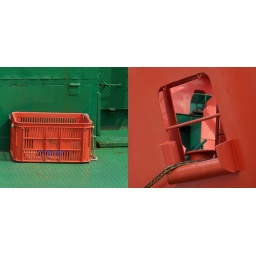
Orange and green in boats